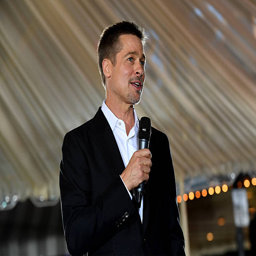
actor attends the fan event .